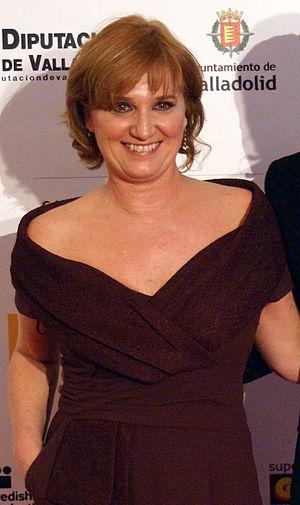
Ana Wagener, née en 1962 à Las Palmas de Gran Canaria dans les îles Canaries, est une actrice espagnole. Elle a remporté le prix Goya du meilleur second rôle féminin en 2012.